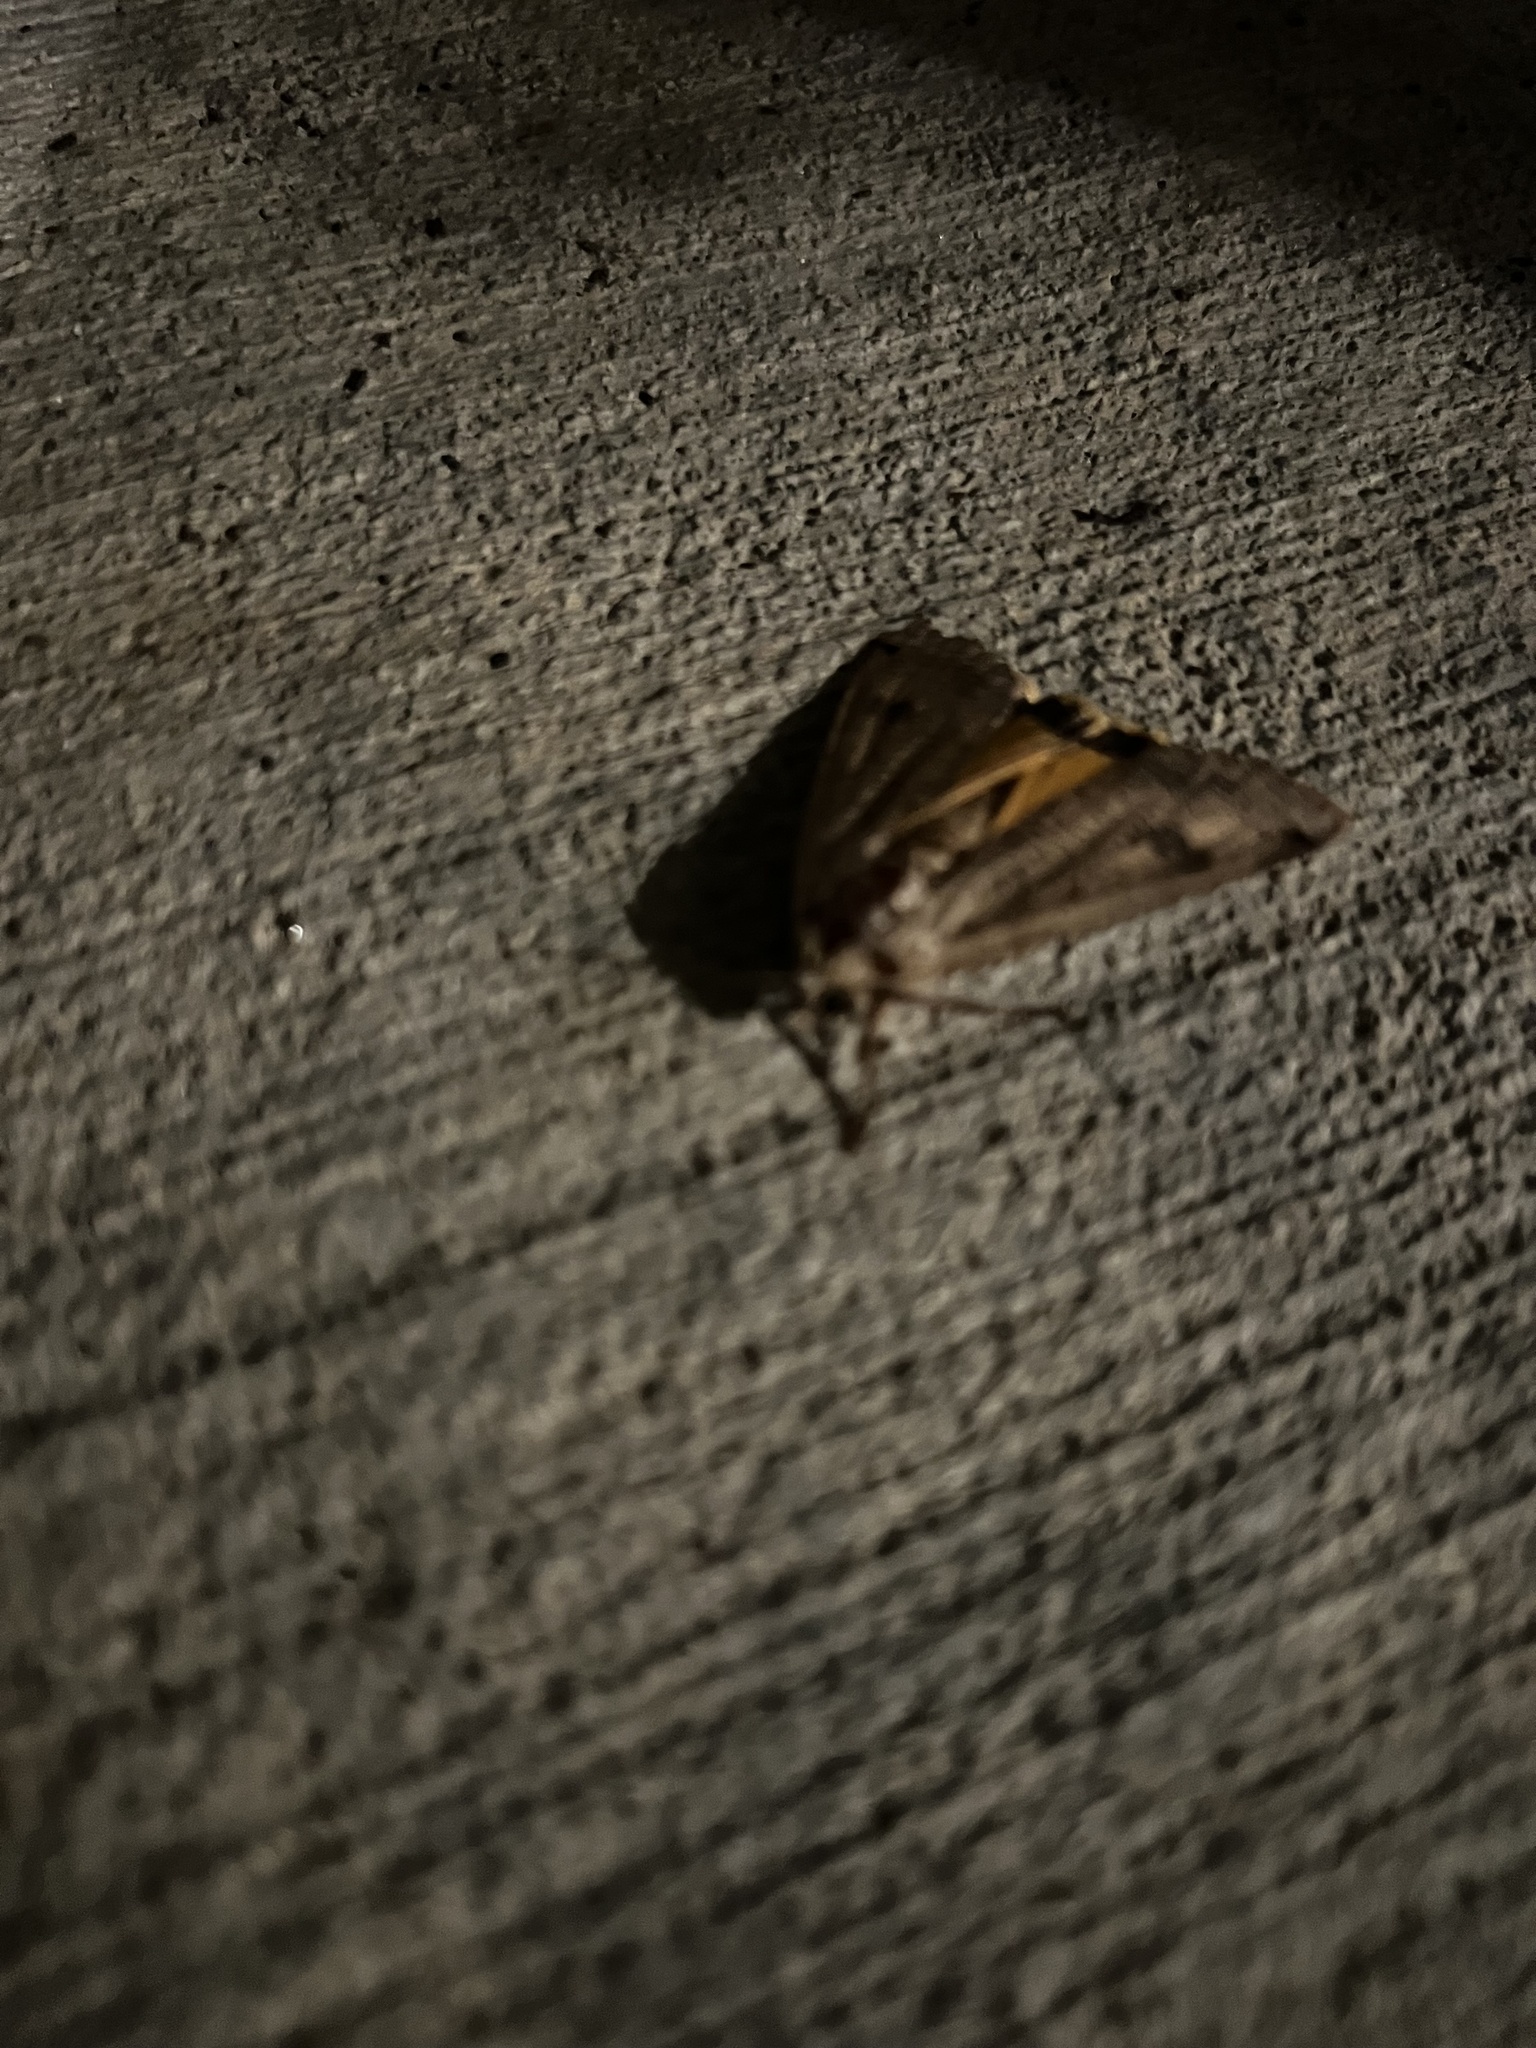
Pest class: cutworms